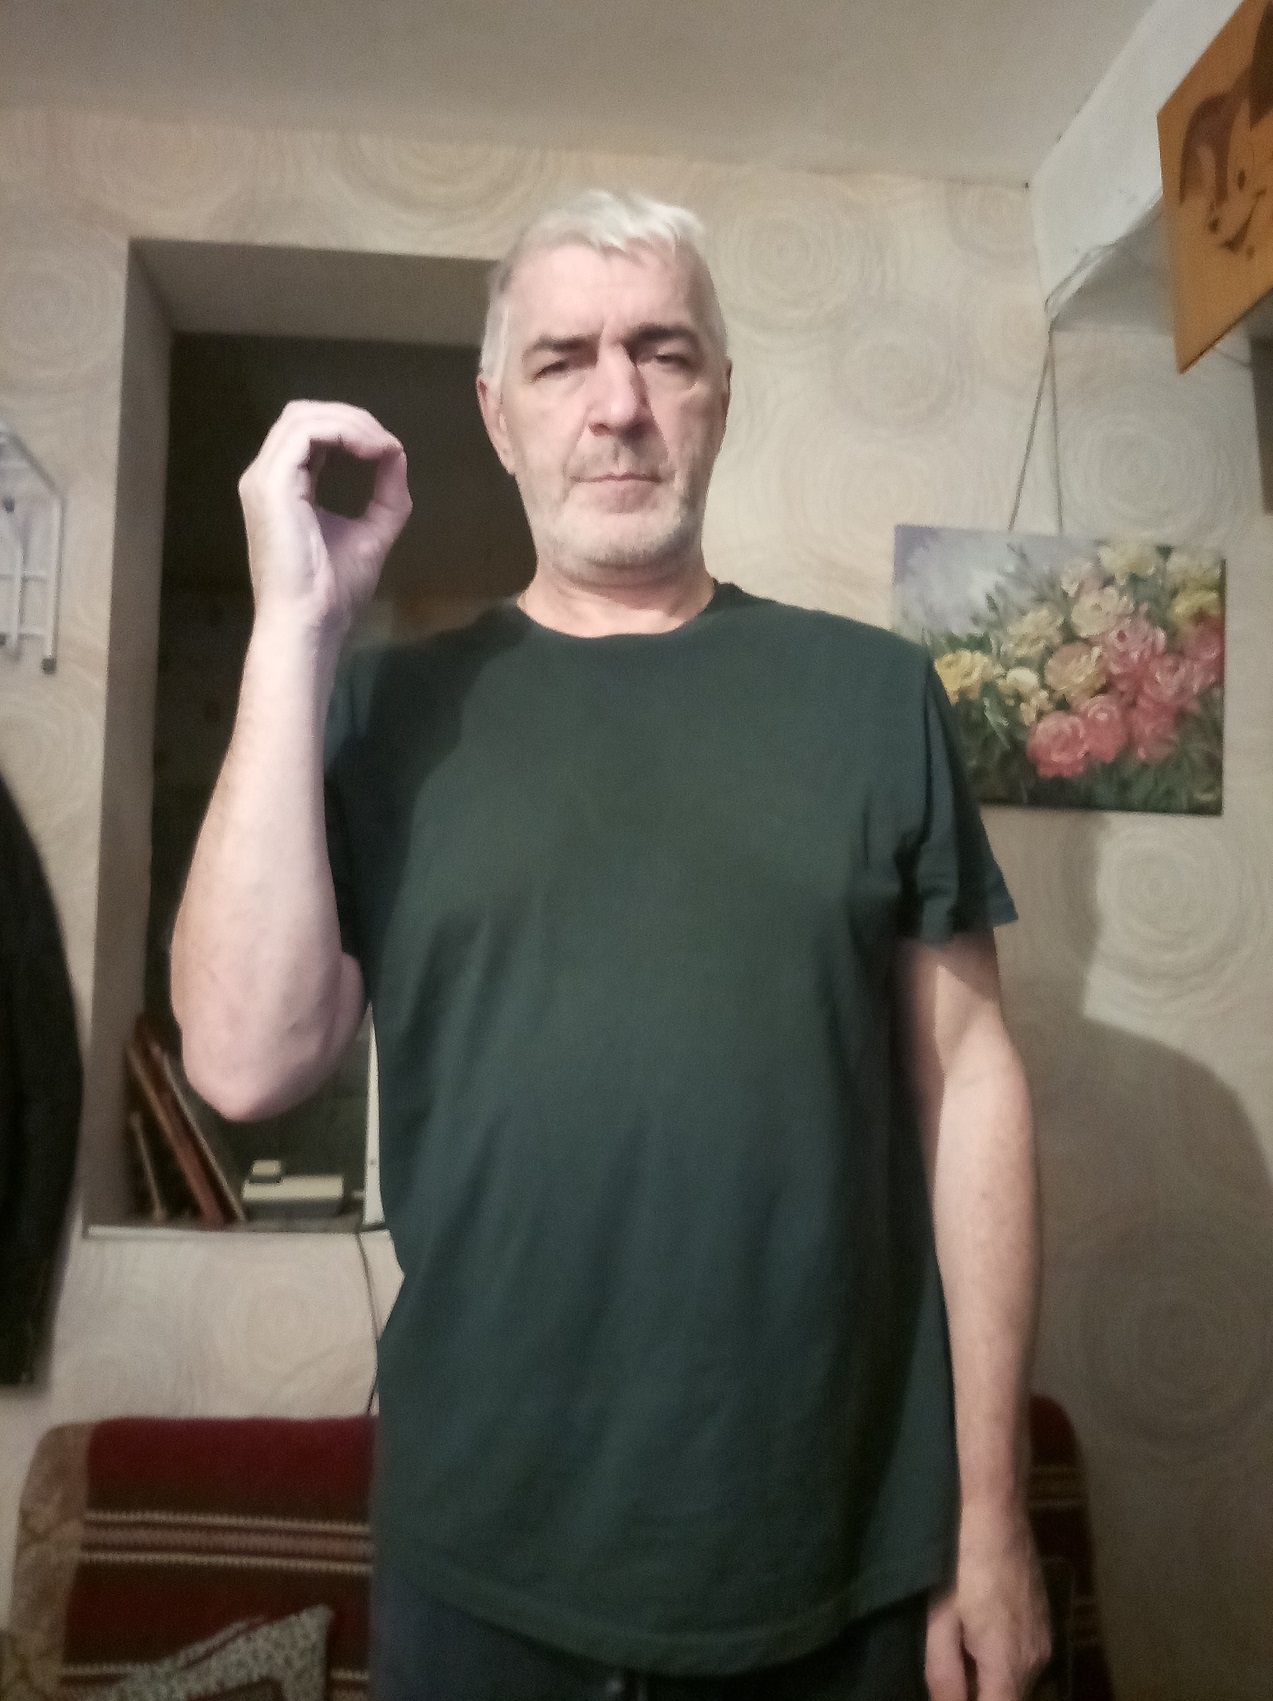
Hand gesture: grip